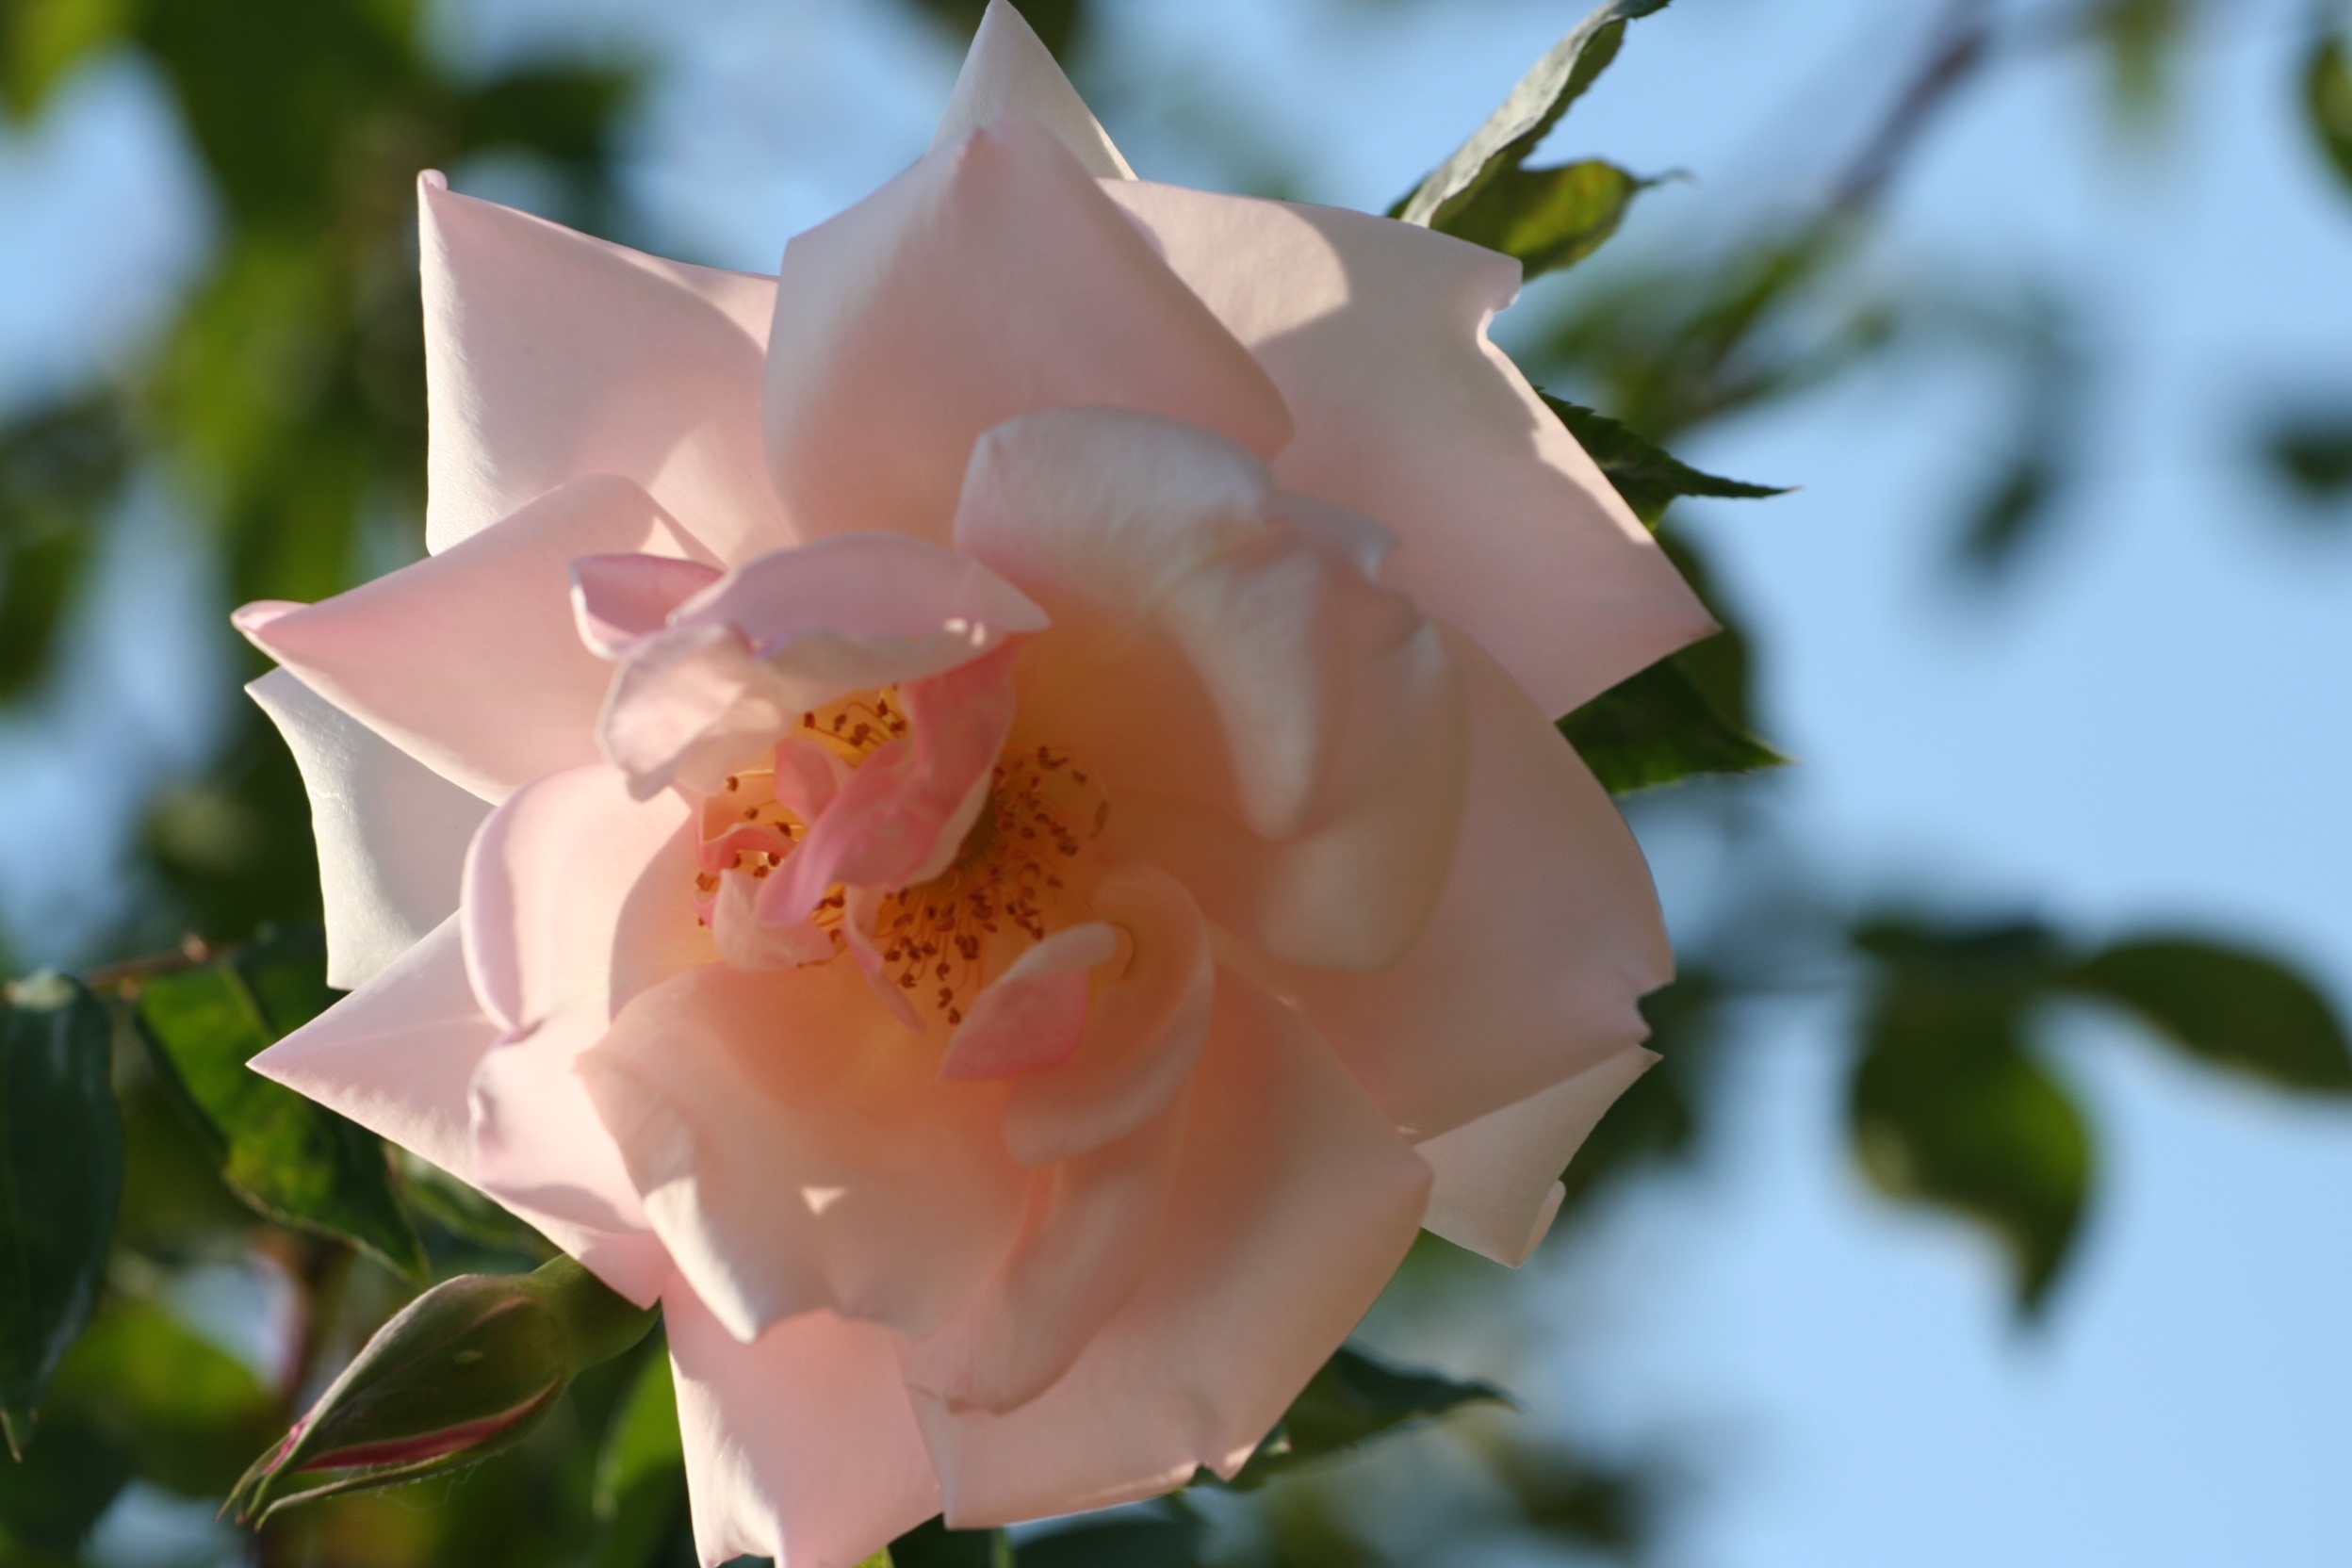
nature, blossom, plant, flower, petal, bouquet, rose, spring, macro, botany, pink, flora, plants, thorns, delicate, bud, flowering, stamens, macro photography, blossomed, rosebush, flowering plant, garden roses, rose family, flower bud, green foliage, flowering branch, rosebuds, land plant, pastel pink flower, flower branch